International relations (1814–1919)

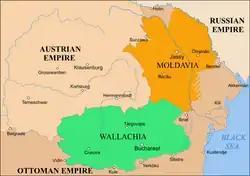
Moldavia, Transylvania (then under Austrian rule) and Wallachia in 1812. In 1859, Moldavia and Wallachia united into the first modern Romanian state, which united with Transylvania in 1918.

A successful uprising against the Ottomans marked the foundation of modern Serbia. The Serbian Revolution took place between 1804 and 1835, as this territory evolved from an Ottoman province into a constitutional monarchy and a modern Serbia. The first part of the period, from 1804 to 1815, was marked by a violent struggle for independence with two armed uprisings. The later period (1815–1835) witnessed a peaceful consolidation of political power of the increasingly autonomous Serbia, culminating in the recognition of the right to hereditary rule by Serbian princes in 1830 and 1833 and the territorial expansion of the young monarchy. The adoption of the first written Constitution in 1835 abolished feudalism and serfdom.